New Carissa

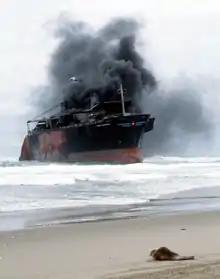
"New Carissa"s fuel burns as a harbor seal ("Phoca vitulina") (bottom right) looks on.

After additional weather-related delays, on 26 February salvors managed to float the bow section and began the process of towing it out to sea for disposal. By 1 March, the tugboat "Sea Victory" had towed the bow from the beach and out to sea, initially followed by an oil skimmer vessel, OSRV "Oregon Responder". However, another severe storm forced the skimmer back to port, and when the tug was off the coast, the tow line broke. The bow section floated for fourteen hours until it ran aground near Waldport, Oregon on 3 March, approximately to the north of the original grounding site. On 8 March, the bow was again refloated, and by 11 March it was successfully towed off the coast by "Sea Victory" and a second tug, "Natoma". At this location, the Pacific Ocean is approximately deep. The bow was sunk by two US Navy ships, the destroyer and the submarine . of high explosives were attached to the bow and detonated. Sixty-nine rounds of gunfire from "David R. Ray"s deck guns then punctured the hull. After 40 minutes, the ship was still afloat with darkness and a storm approaching. To expedite the sinking, "Bremerton" fired a Mark 48 torpedo at the underside of the ship. Within ten minutes, the bow section flooded and sank stern-first, trapping the remaining oil within.